Gathering of the Juggalos

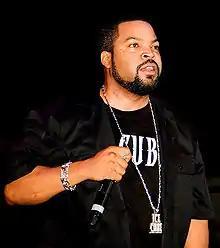
Ice Cube was the opener for the tenth Gathering of the Juggalos

The seventh annual Gathering of the Juggalos was set to take place at the Michigan International Speedway in Brooklyn, Michigan, however, the board of Woodstock Township, Michigan denied the label the permits needed to hold the event. On April 18, Psychopathic Records announced that the Gathering would be held in Pataskala, Ohio at "Frontier Ranch" July 1316, 2006. The festival featured over 100 bands. Those playing at the main and second stages included Drowning Pool, Digital Underground, Rehab, Too $hort, Intricate Unit, Bobaflex, and Vile.